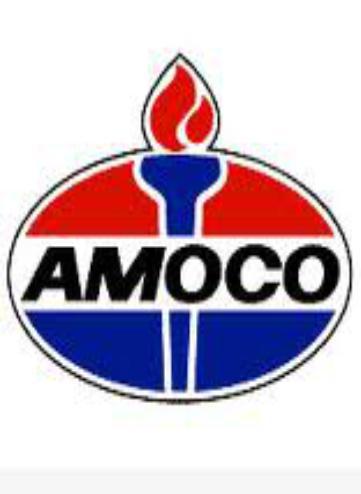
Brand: Amoco
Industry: Others